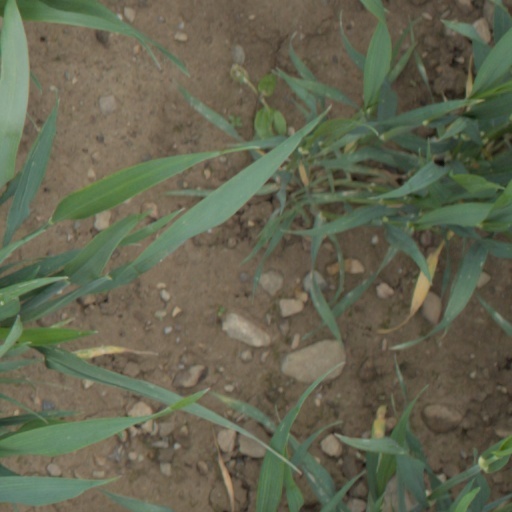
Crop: wheat